Alexander Kushelev-Bezborodko

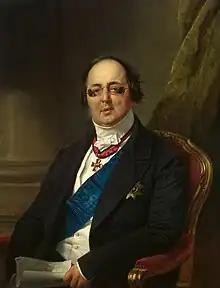
Kušelev-Bezborodko by Franz Krüger, 1850–1851.

Count Alexander Grigorovich Kushelev-Bezborodko (4 September 1800, St. Petersburg - 6 April 1855, Moscow) was a Russian Imperial nobleman and politician.